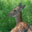
Label: deer